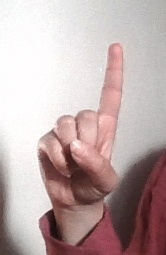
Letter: bb